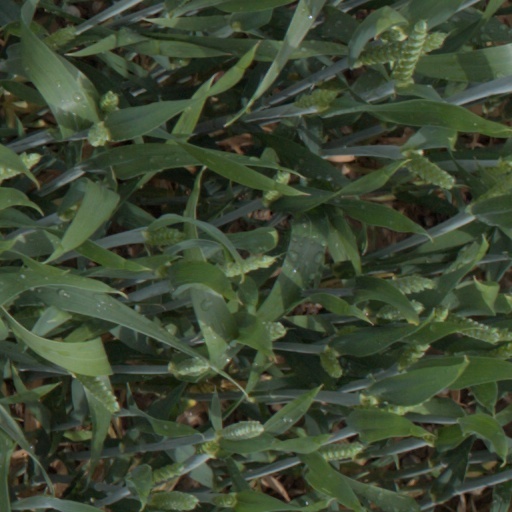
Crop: wheat